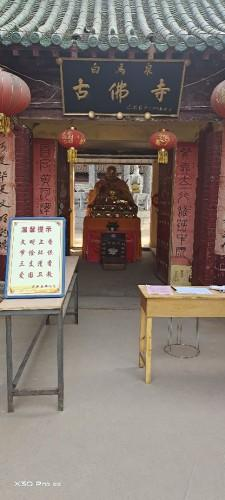
地标名称：白马泉古佛寺
所在城市：焦作市·武陟县